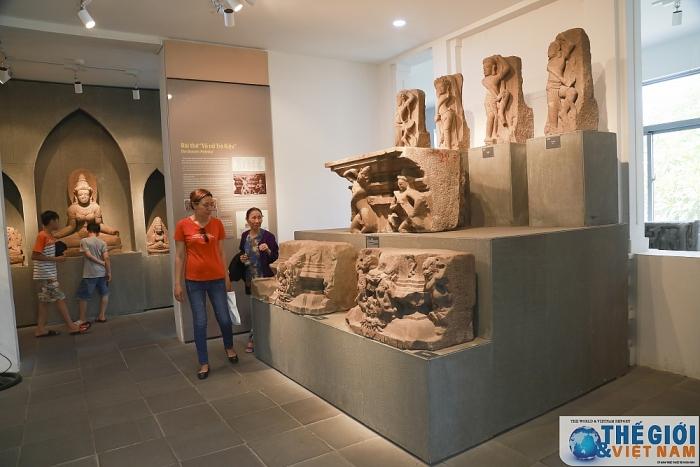
những người này đang đứng đó để ngắm các di vật